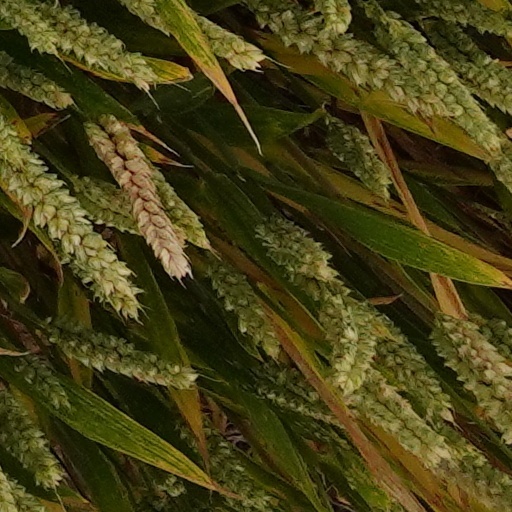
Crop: wheat